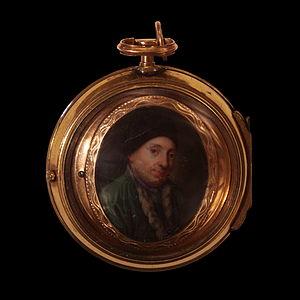
Montre de poche de Fortunato de Felice, avec un portrait émaillé du propriétaire. Exposée au musée d'Histoire d'Yverdon.
Le musée d'Yverdon et région est un musée historique situé dans la ville vaudoise d'Yverdon-les-Bains, en Suisse.
Fortunato Bartolomeo De Felice est un encyclopédiste et éditeur originaire d'Italie, né à Rome le 24 août 1723 et mort à Yverdon le 7 février 1789.